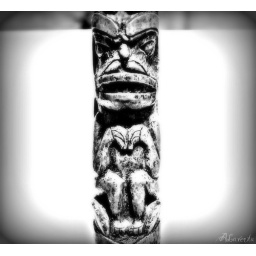
i just got a idear and take this picture and roll that around a bottle humm yeah a dark bottle and a candle O